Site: brandenburg
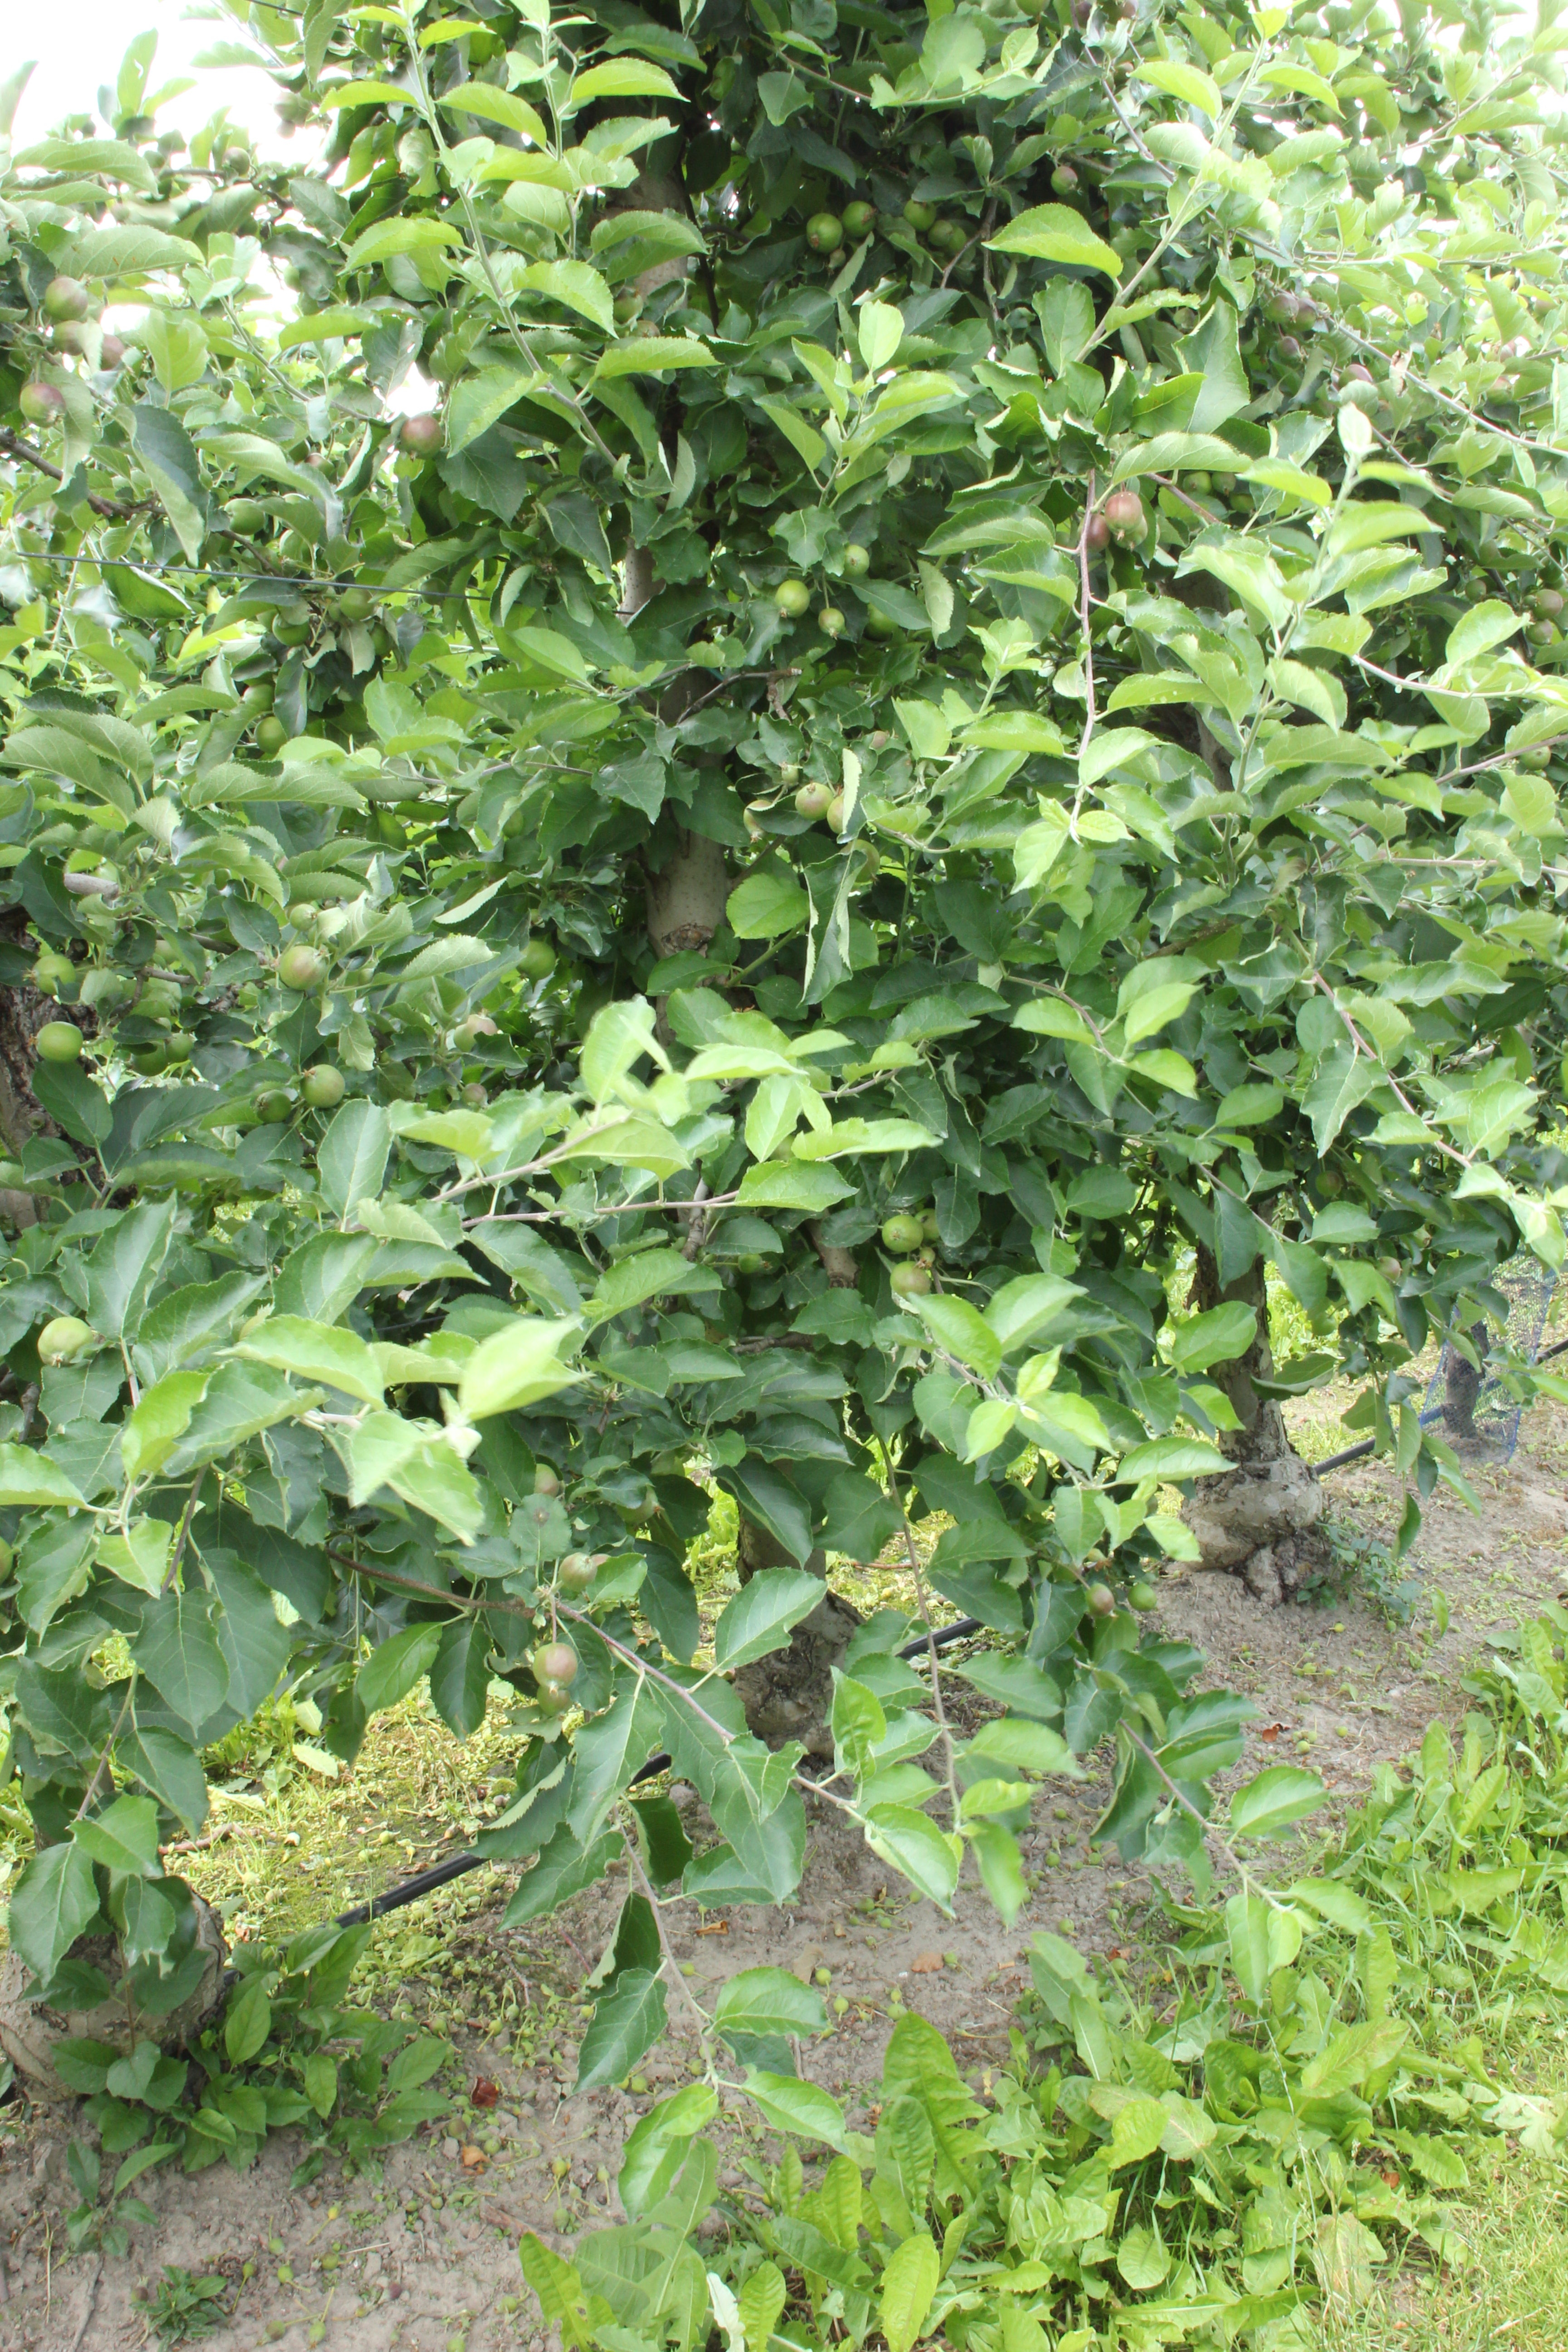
Growth stage (BBCH 73): Development of fruit